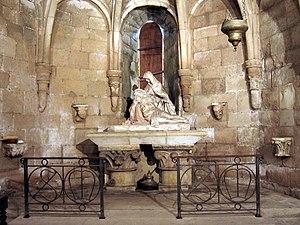
photo Pieta
L'église Sainte-Maure-Sainte-Britte est une église catholique située à Sainte-Maure-de-Touraine, dans le département français d'Indre-et-Loire.
Sainte-Maure-de-Touraine est une commune française du département d'Indre-et-Loire, dans la région Centre-Val de Loire.